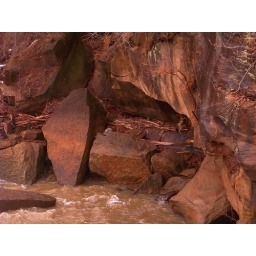
A cavern created by the rock wall near the base of the East Falls on the Black River in Elyria, OH.